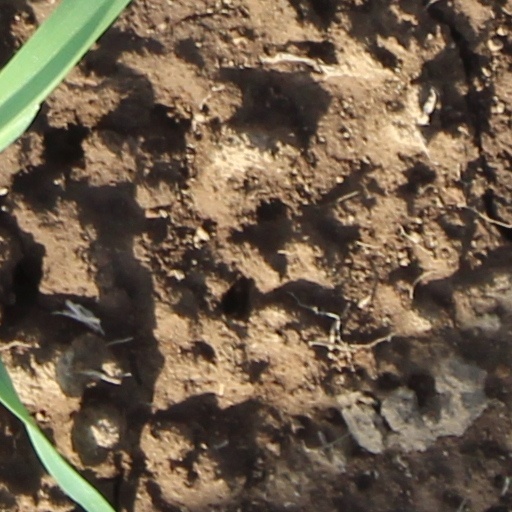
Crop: wheat